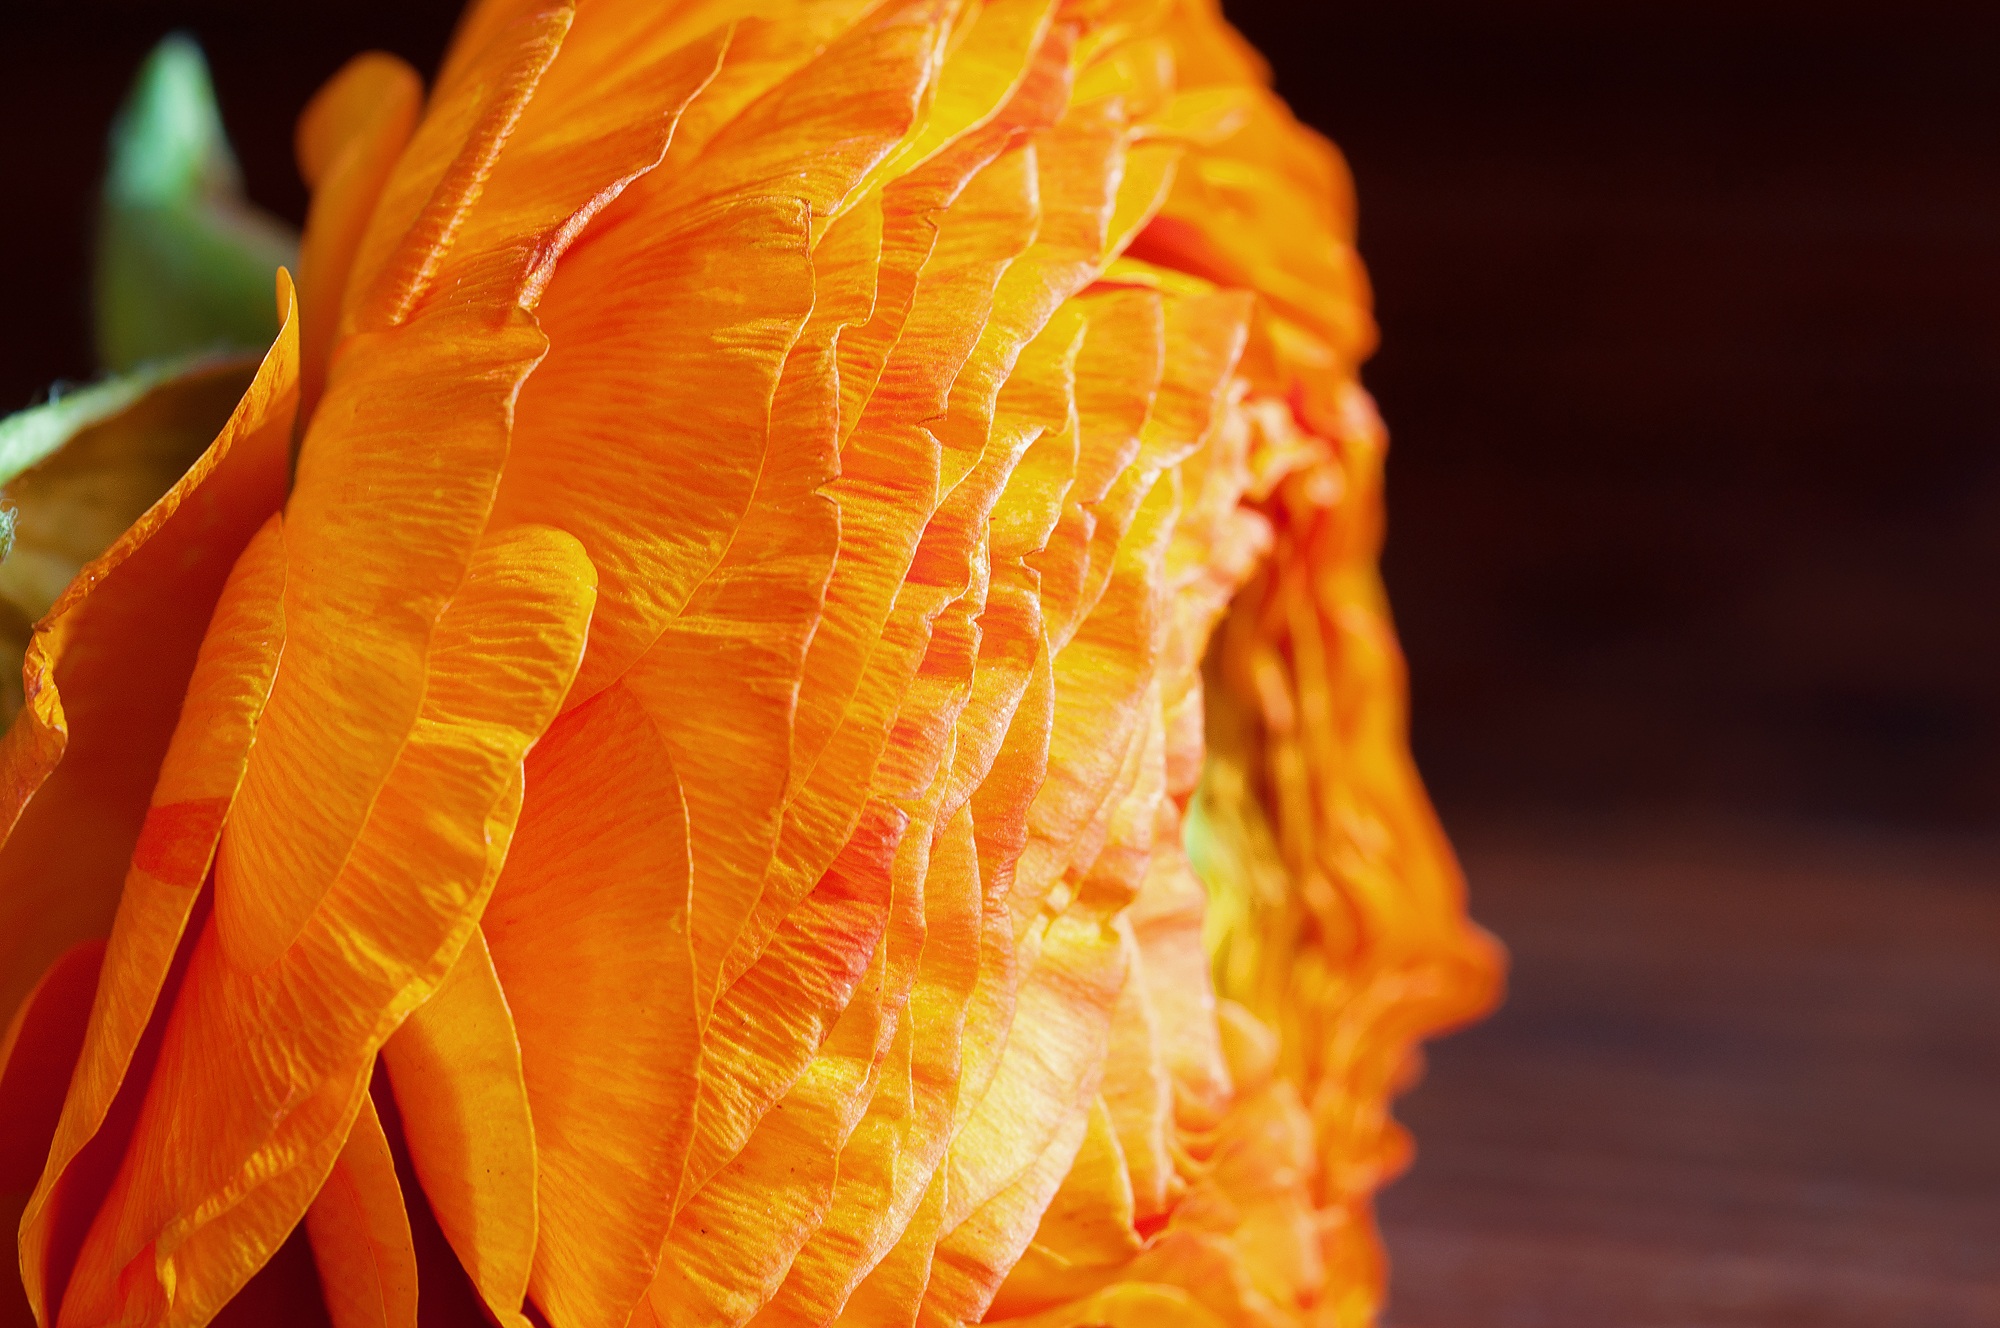
blossom, plant, sunlight, leaf, flower, petal, bloom, orange, food, spring, red, produce, color, autumn, pumpkin, yellow, close, close up, petals, spring flower, ranunculus, macro photography, orange flower, schnittblume